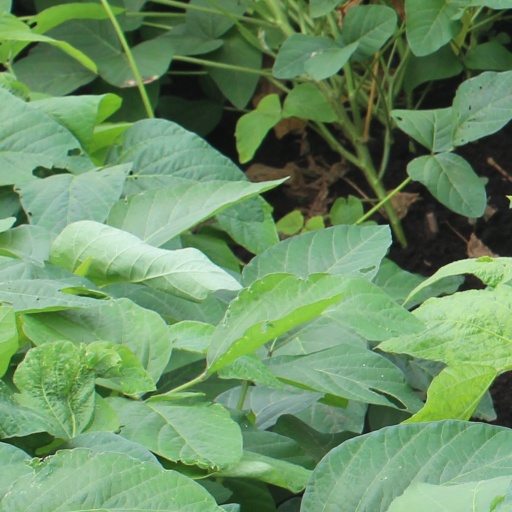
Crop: soybean